Isobel (song)

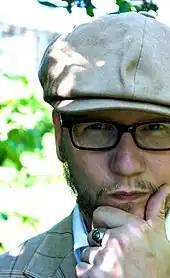
"Isobel" marked Icelandic poet Sjón's first collaboration as a songwriter, who has frequently written lyrics for Björk since.

"Isobel" originated amongst the most complicated in the tracks contained in "Post" and perhaps in all of Björk's work. The song's lyrics were written in collaboration with Icelandic poet Sjón, his very first songlyric. Together with Þór Eldon, Björk's ex-husband and member of the Sugarcubes, Sjón and the singer had been part of a circle of anarchist poets in Reykjavík called "Medusa" and had met while she was a member of Kukl. Sjón would become a frequent collaborator throughout Björk's career.